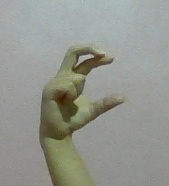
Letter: thal